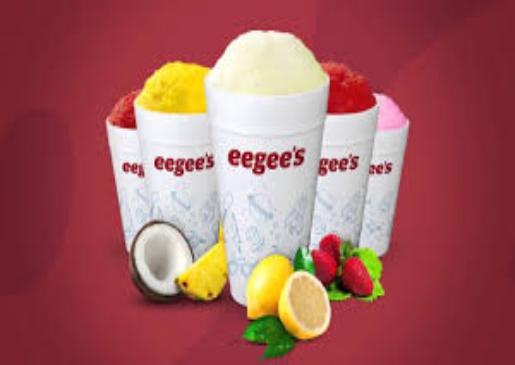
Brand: Eegee's
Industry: Food